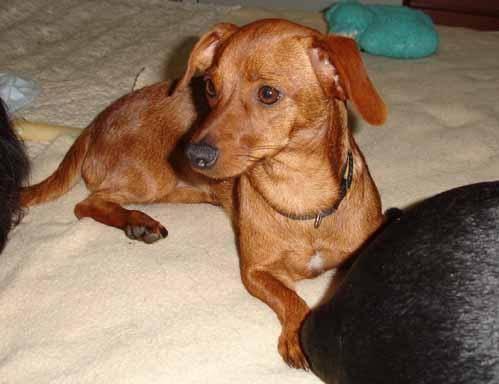
dog